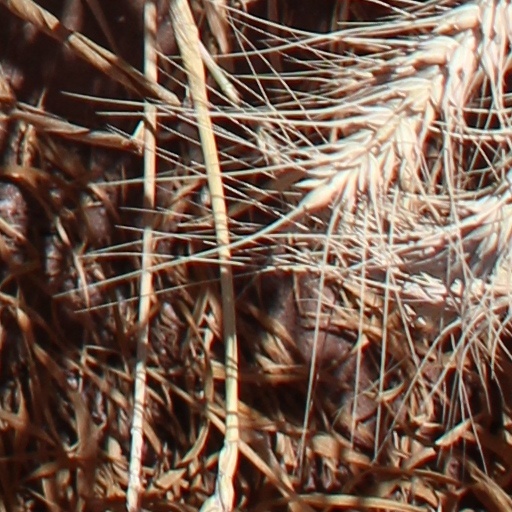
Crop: wheat